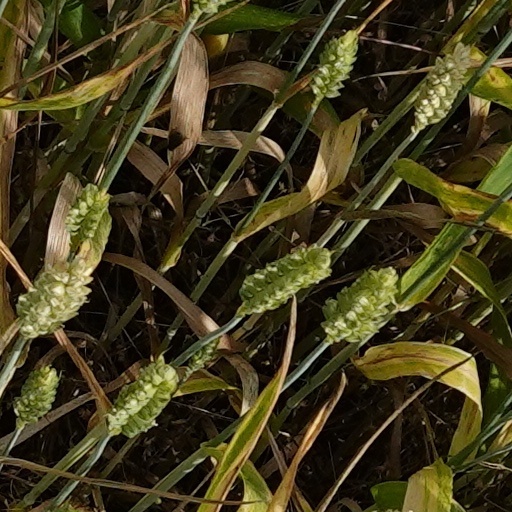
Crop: wheat